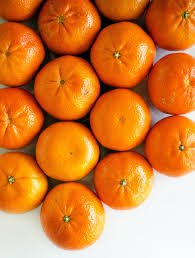
Label: Orange